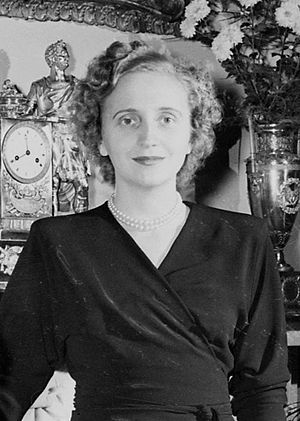
Margaret Truman Daniel
Margaret Truman Daniel, kendt som Margaret Truman gennem stor del af livet, født Mary Margaret Truman var en amerikansk sanger som blev en fremgangsrig forfatter. Hun var præsident Harry S. Truman og hans kone Bess Truman eneste barn.